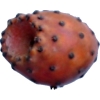
Label: cactus_fruit_red